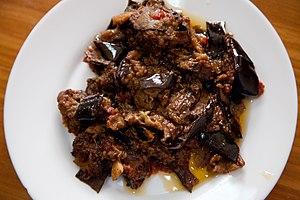
La culture de la Bulgarie, pays d’Europe du Sud-Est situé dans la péninsule balkanique, désigne d'abord les pratiques culturelles observables de ses habitants.